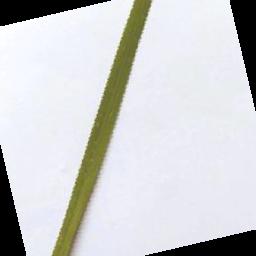
Label: Rice___Leaf_Blast